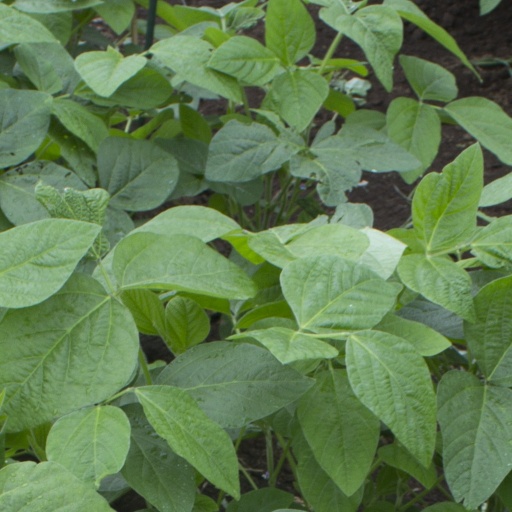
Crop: soybean